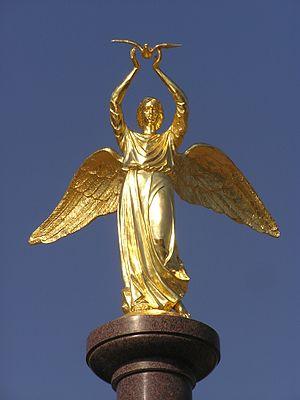
La paix est un concept qui désigne un état de calme ou de tranquillité ainsi que l'absence de perturbation, de trouble, de guerre et de conflit. Elle correspond aussi à un idéal social et politique.